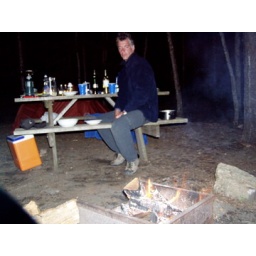
Hiking in the white mountains with Roeland